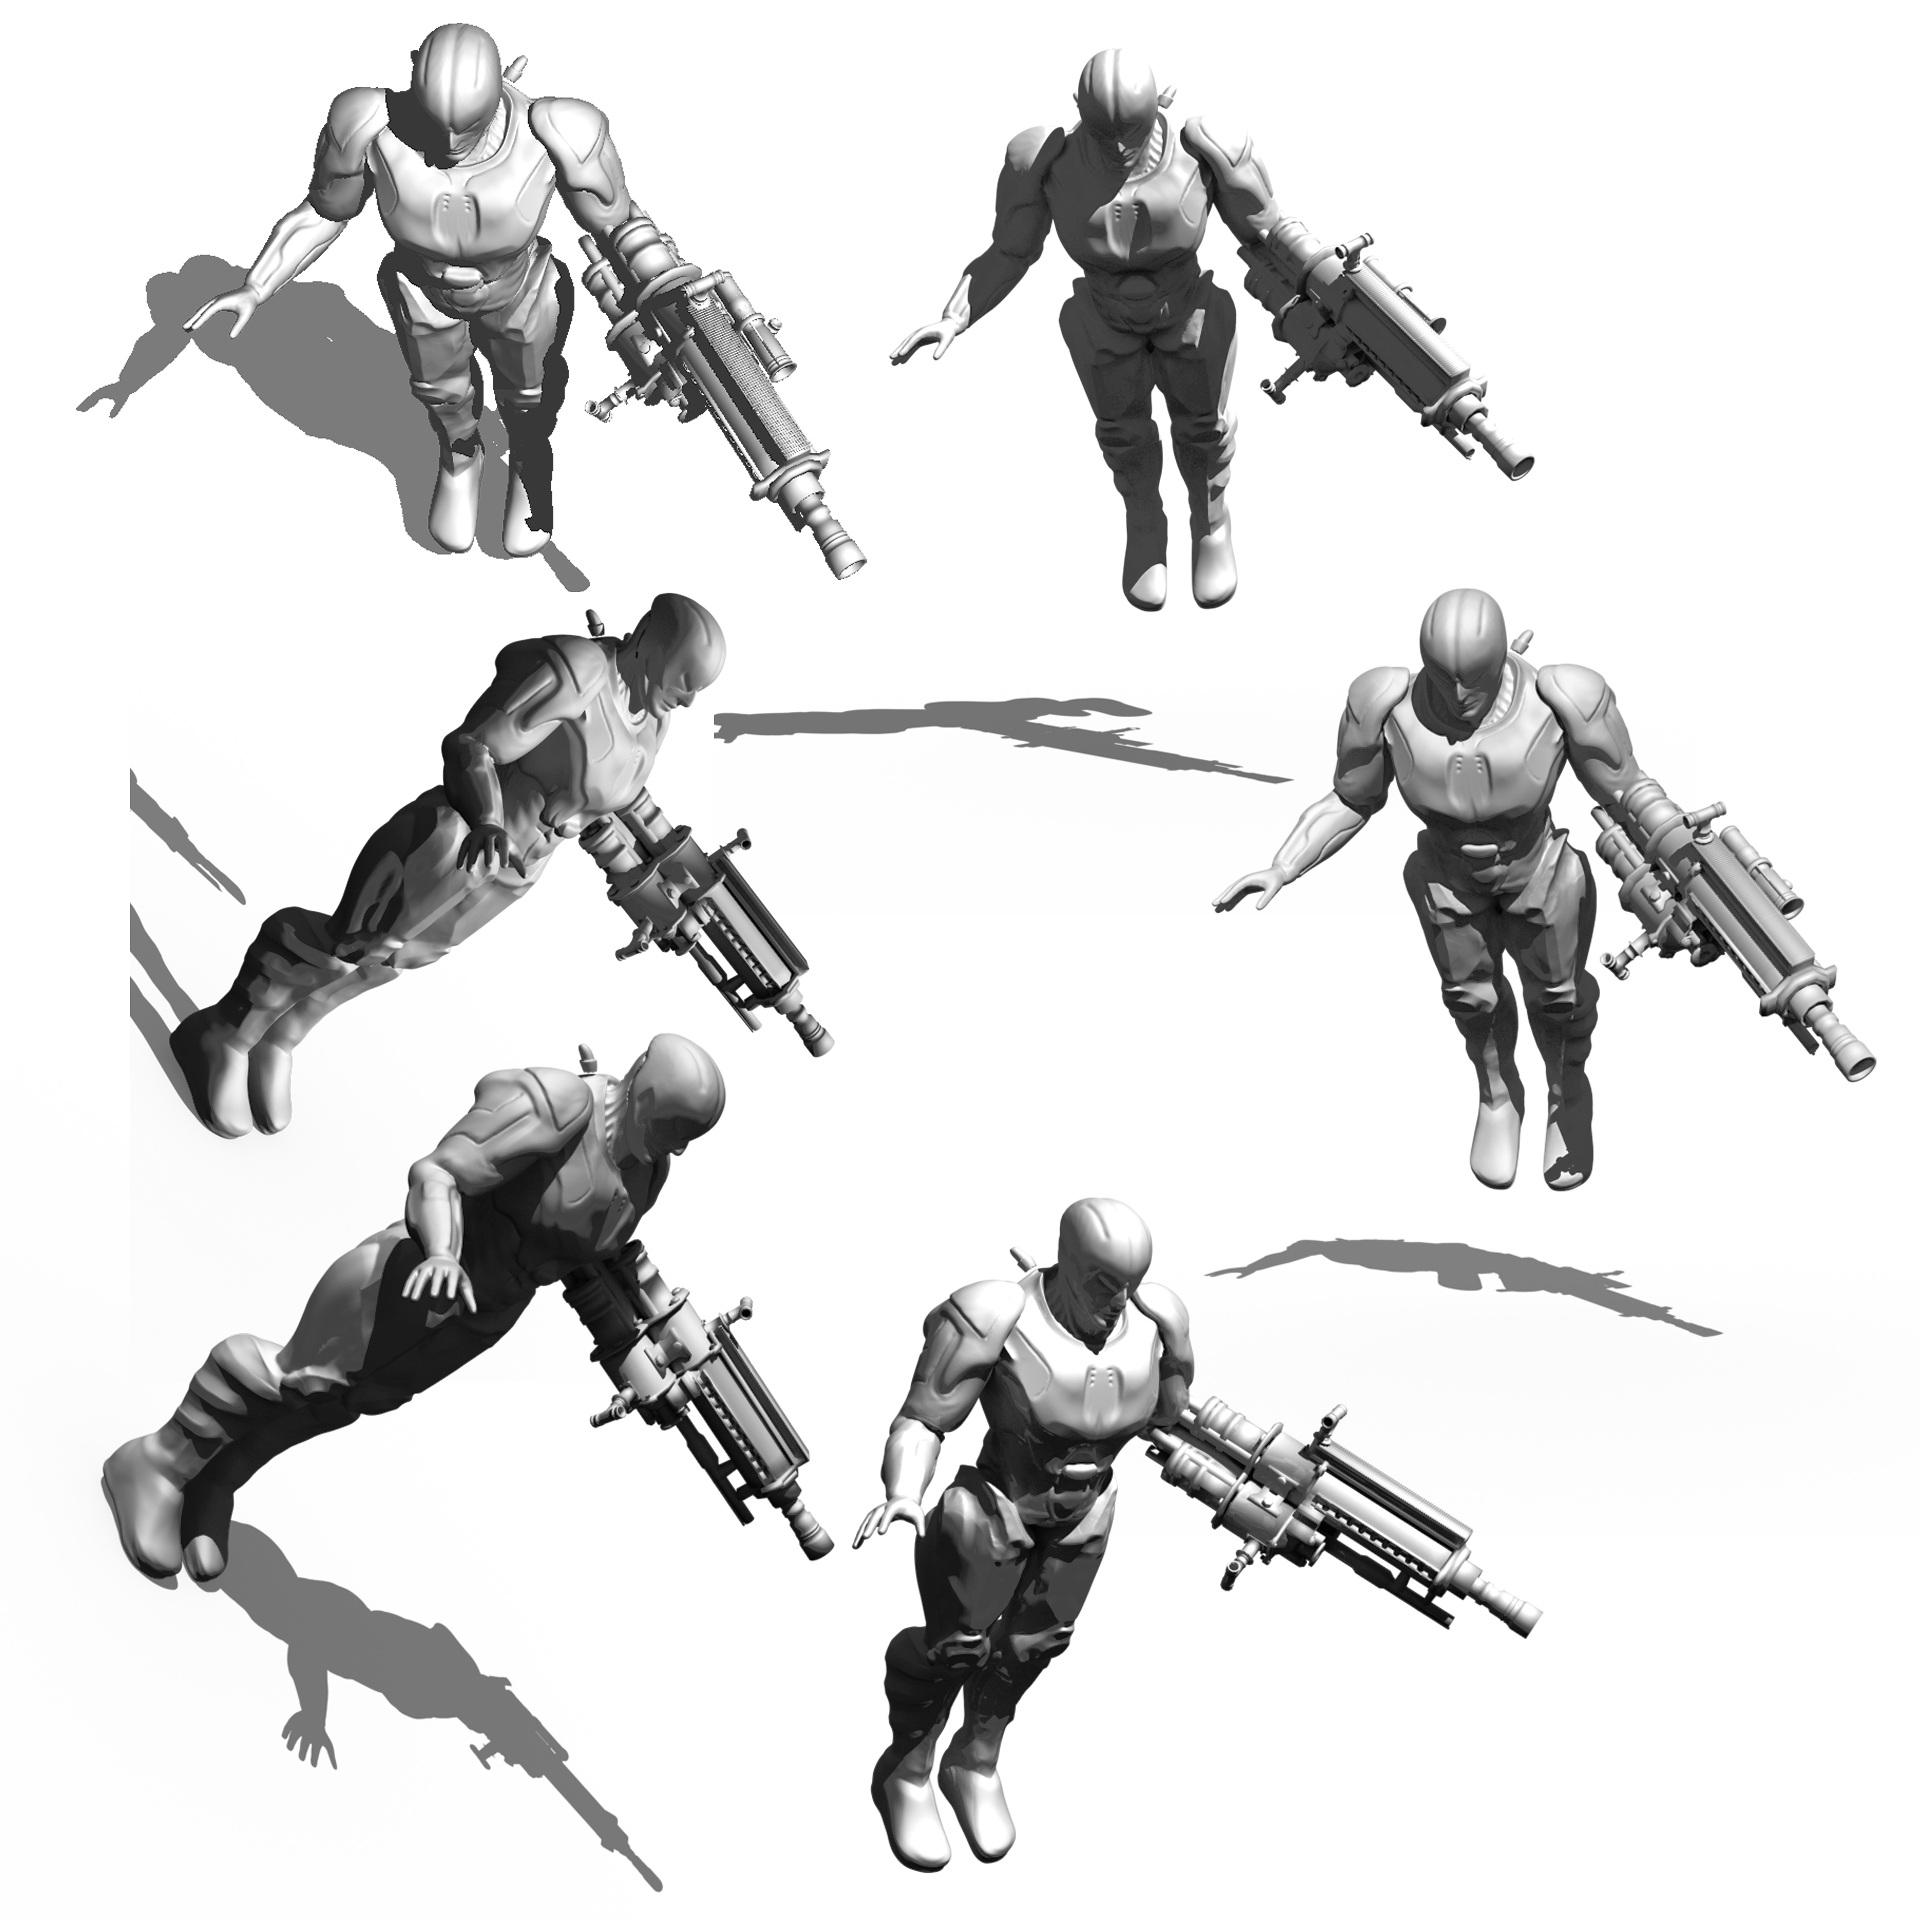
sketch, drawing, illustration, action figure, cartoon, cyborg, infantry, 3d model, render, army men, bio mechanics, tonal values